Wahlburgers (TV series)

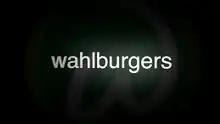

Wahlburgers is an American reality television series that aired from January 22, 2014, to July 31, 2019, on A&E. During its 10 seasons, "Wahlburgers" aired 95 episodes.